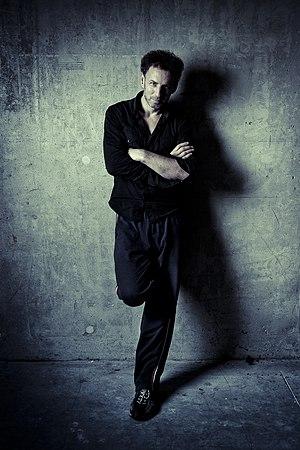
Wim Vandekeybus, né le 30 juin 1963 à Herenthout en Belgique, est un danseur et chorégraphe de danse contemporaine ainsi qu'un metteur en scène et réalisateur belge. Il est le fondateur en 1986 de la compagnie Ultima Vez.